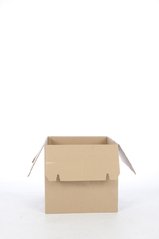
Label: cardboard